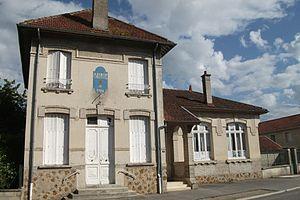
ancienne mairie de Courmelois ayant reçu la croix de guerre 14-14, maintenant une maison privée.
Courmelois est une ancienne commune française de la Marne qui a fusionné en 1965 avec Thuisy et Wez pour former une nouvelle commune nommée Val-de-Vesle.